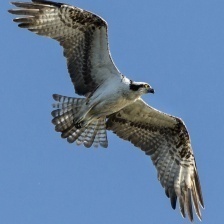
Species: OSPREY
Scientific name: PANDION HALIAETUS